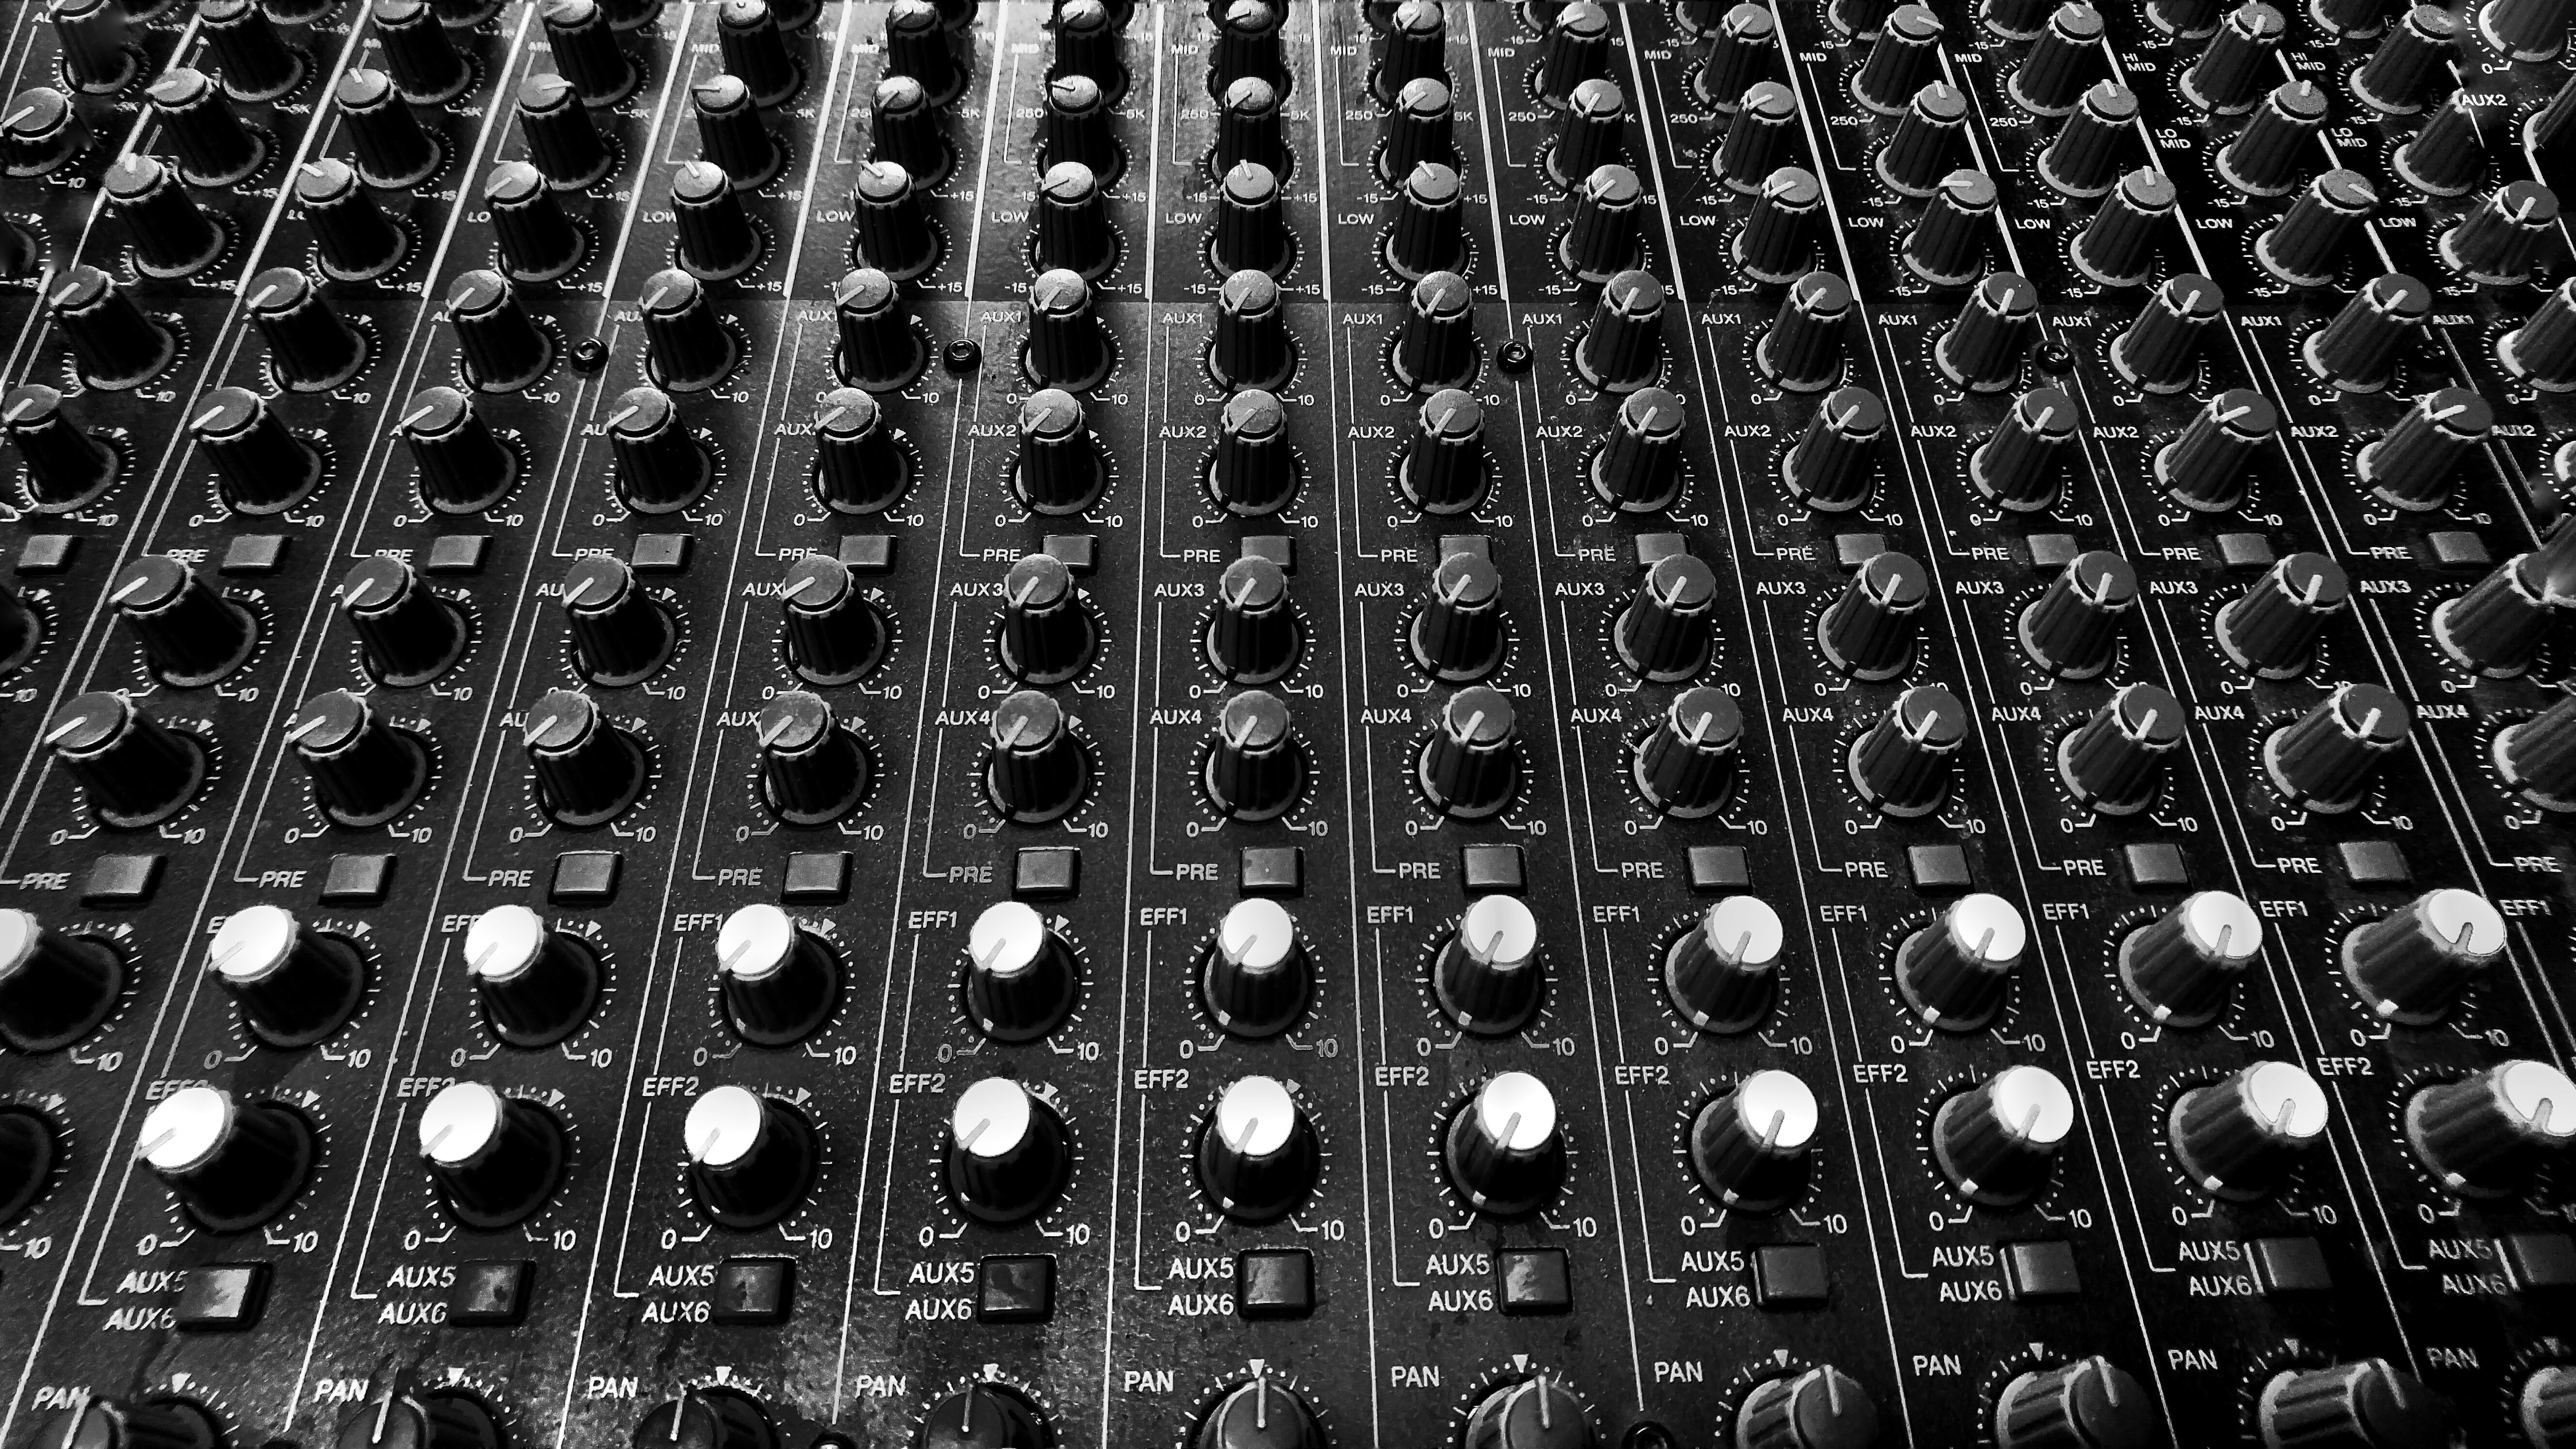
black and white, photography, texture, number, pattern, line, black, monochrome, circle, font, design, mesh, monochrome photography